Bonnie Briggs

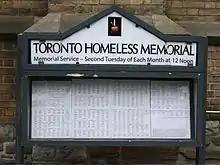
Toronto Homeless Memorial

Briggs was made homeless twice, in 1987 and 1989. She was featured in the book "Dying For a Home" by Cathy Crowe. Briggs worked as an ambassador for Parkdale Activity Recreation Centre where she led their "Tiny Houses Project" to provide affordable housing to homeless people. As an activist for affordable housing, Briggs attended meetings, protests, and took part in activities organized by the Ontario Coalition Against Poverty, the ODSP Action Coalition, the Toronto Disaster Relief Committee, Parkdale NDP, United Tenants of Ontario, and ACORN. She created the Toronto Homeless Memorial in 1997, having started working on the project in 1996. By 2021, the memorial, located at the Church of the Holy Trinity, had over 1,200 names of people who died while experiencing homelessness in Toronto.